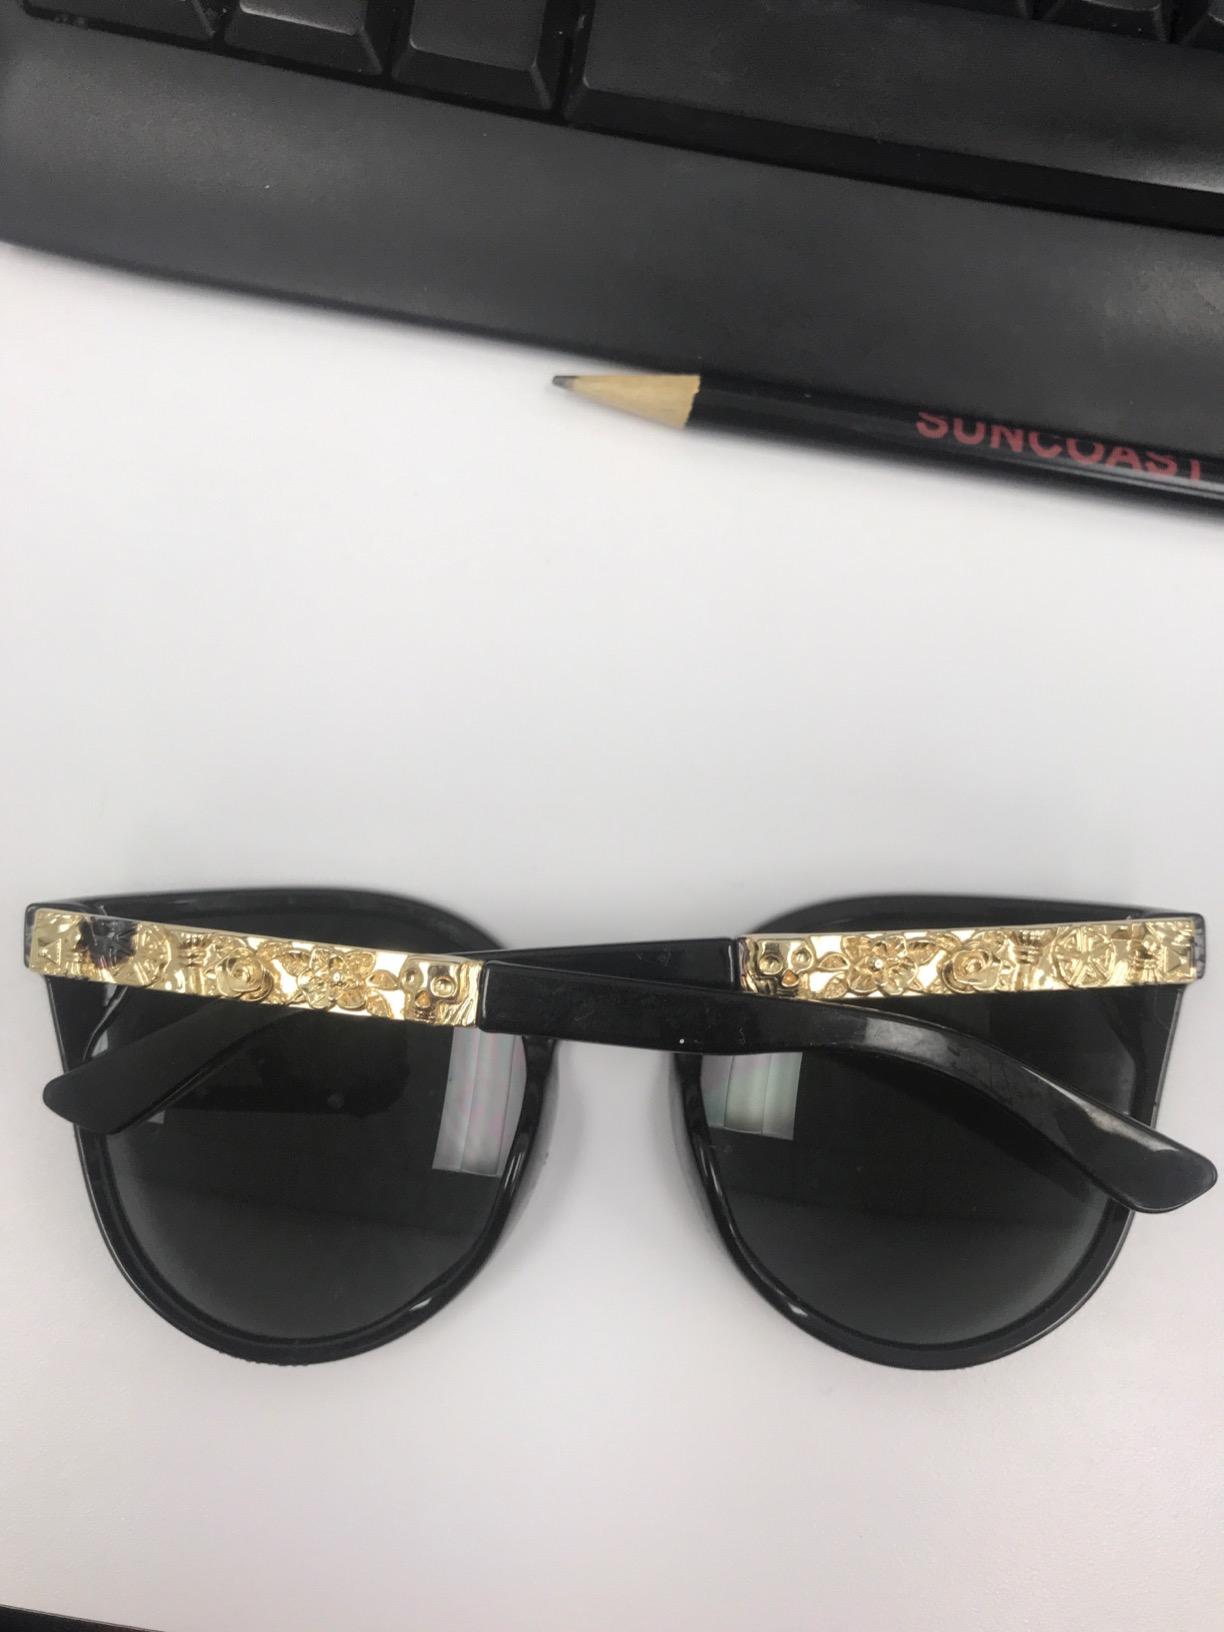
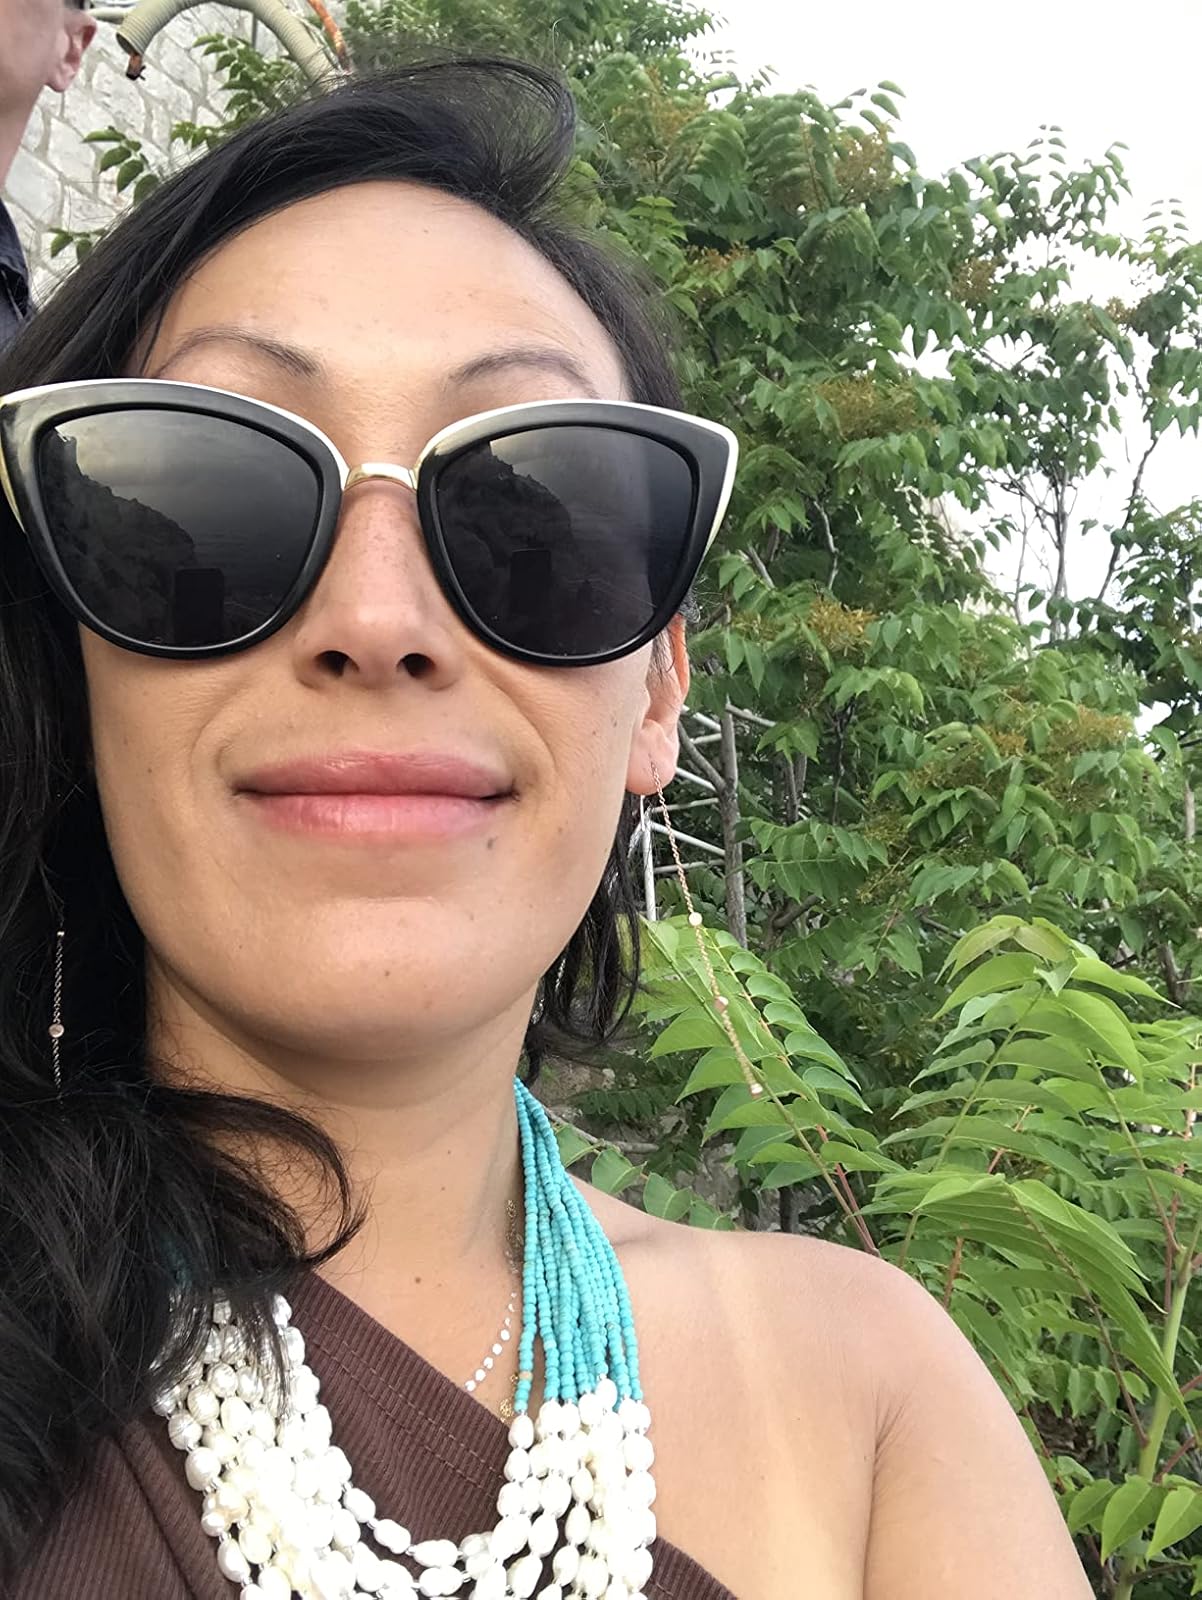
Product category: accessories_sunglasses
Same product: no